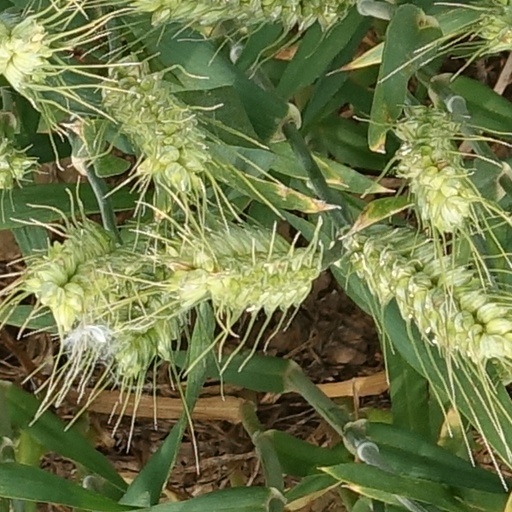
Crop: wheat